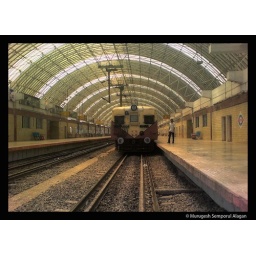
Mylai MRTS station, captured with my mobile cam. The person standing near that train is Mani soundar, my great brother.